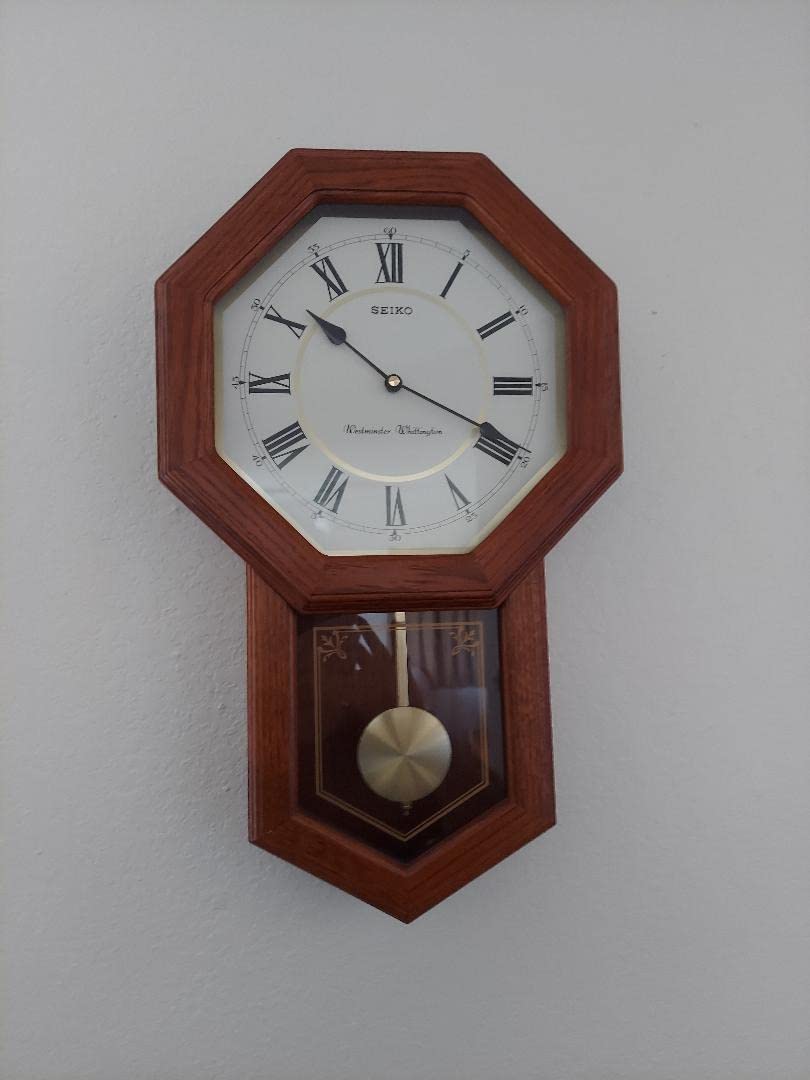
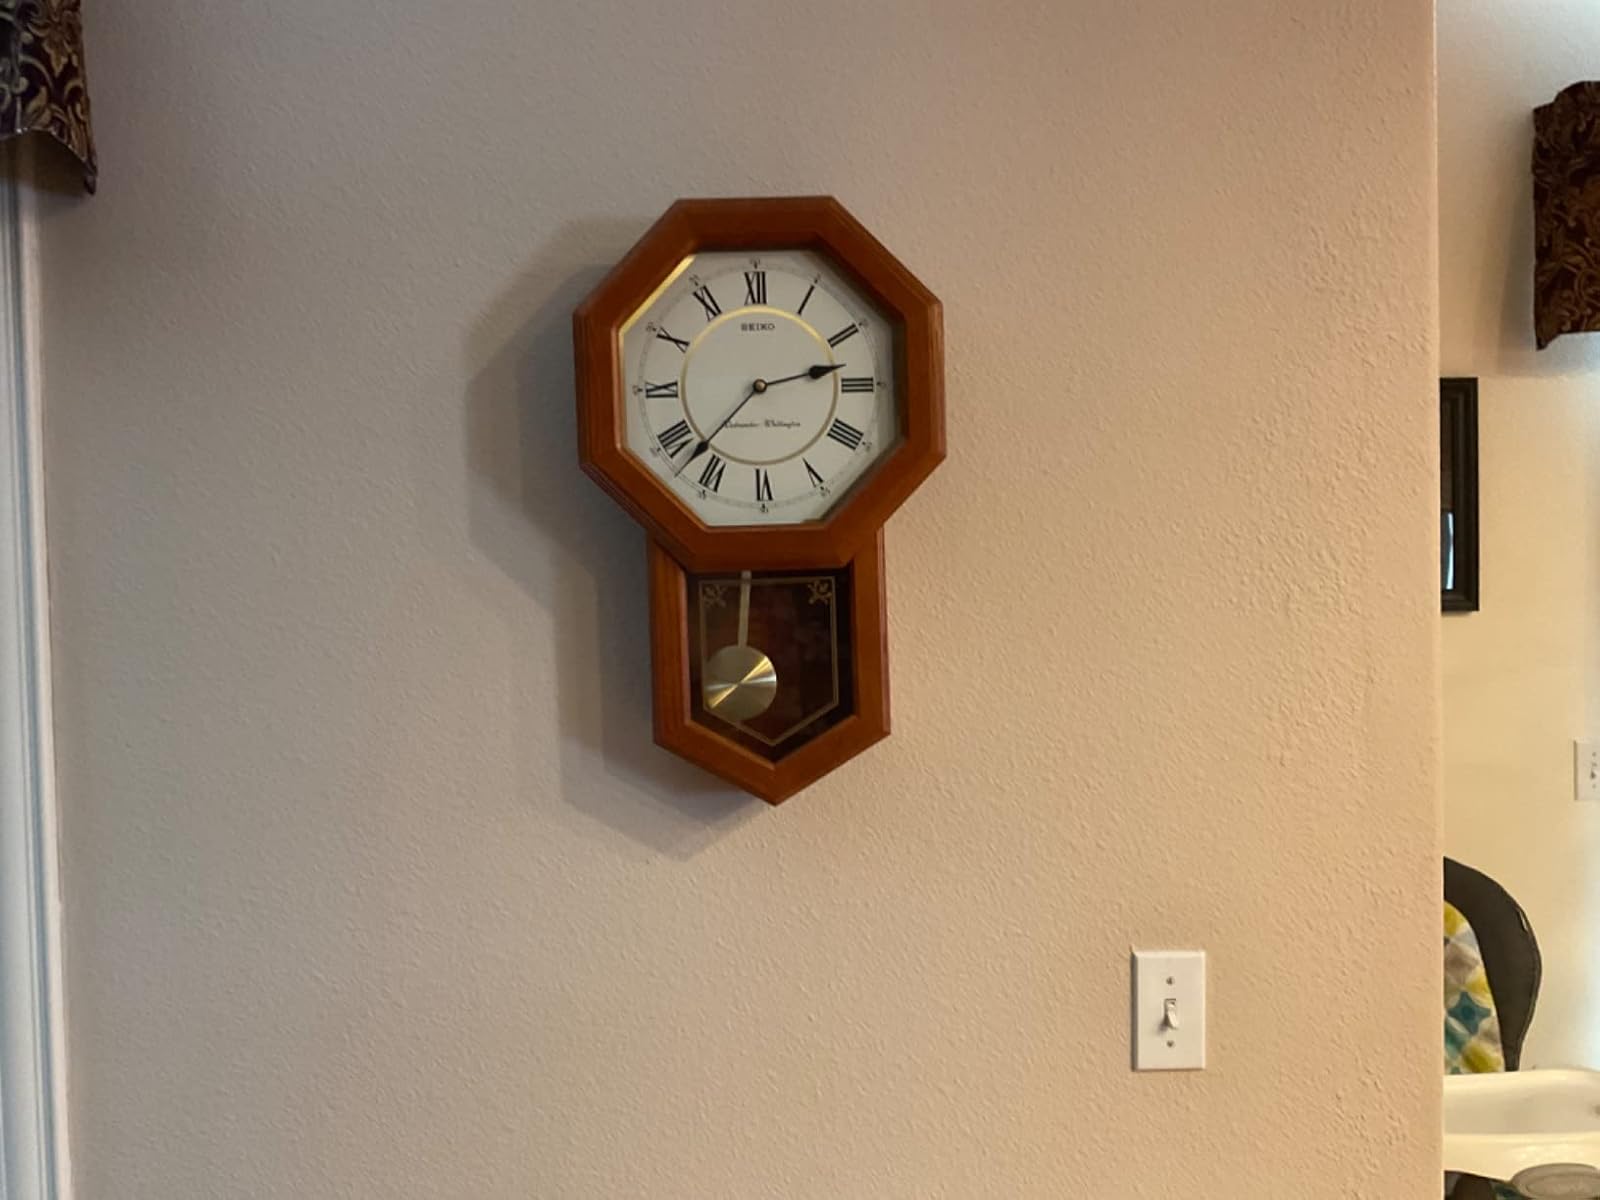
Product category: clock
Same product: yes